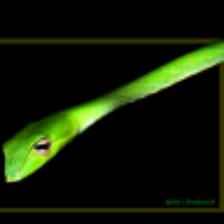
Label: NonHuman